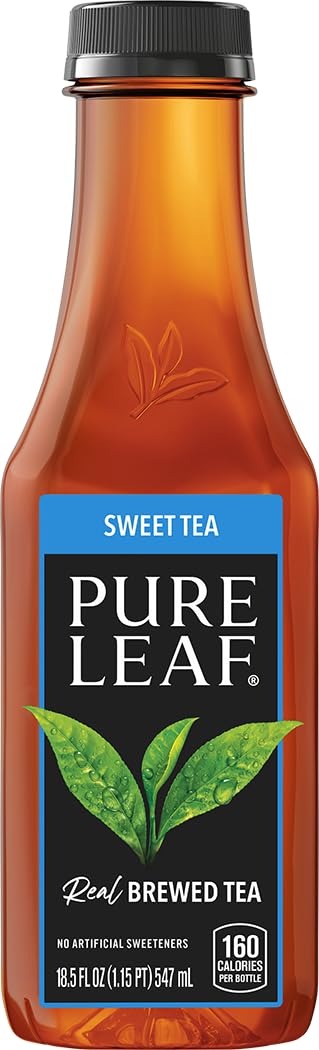
Item Name: Pure Leaf Iced Tea, Sweet Tea, Black Tea, 18.5 oz
Bullet Point 1: 18.5 oz bottle
Bullet Point 2: 160 Calories per bottle
Bullet Point 3: Iced tea brewed from real leaves
Value: 18.5
Unit: Fl Oz

Price: 2.595